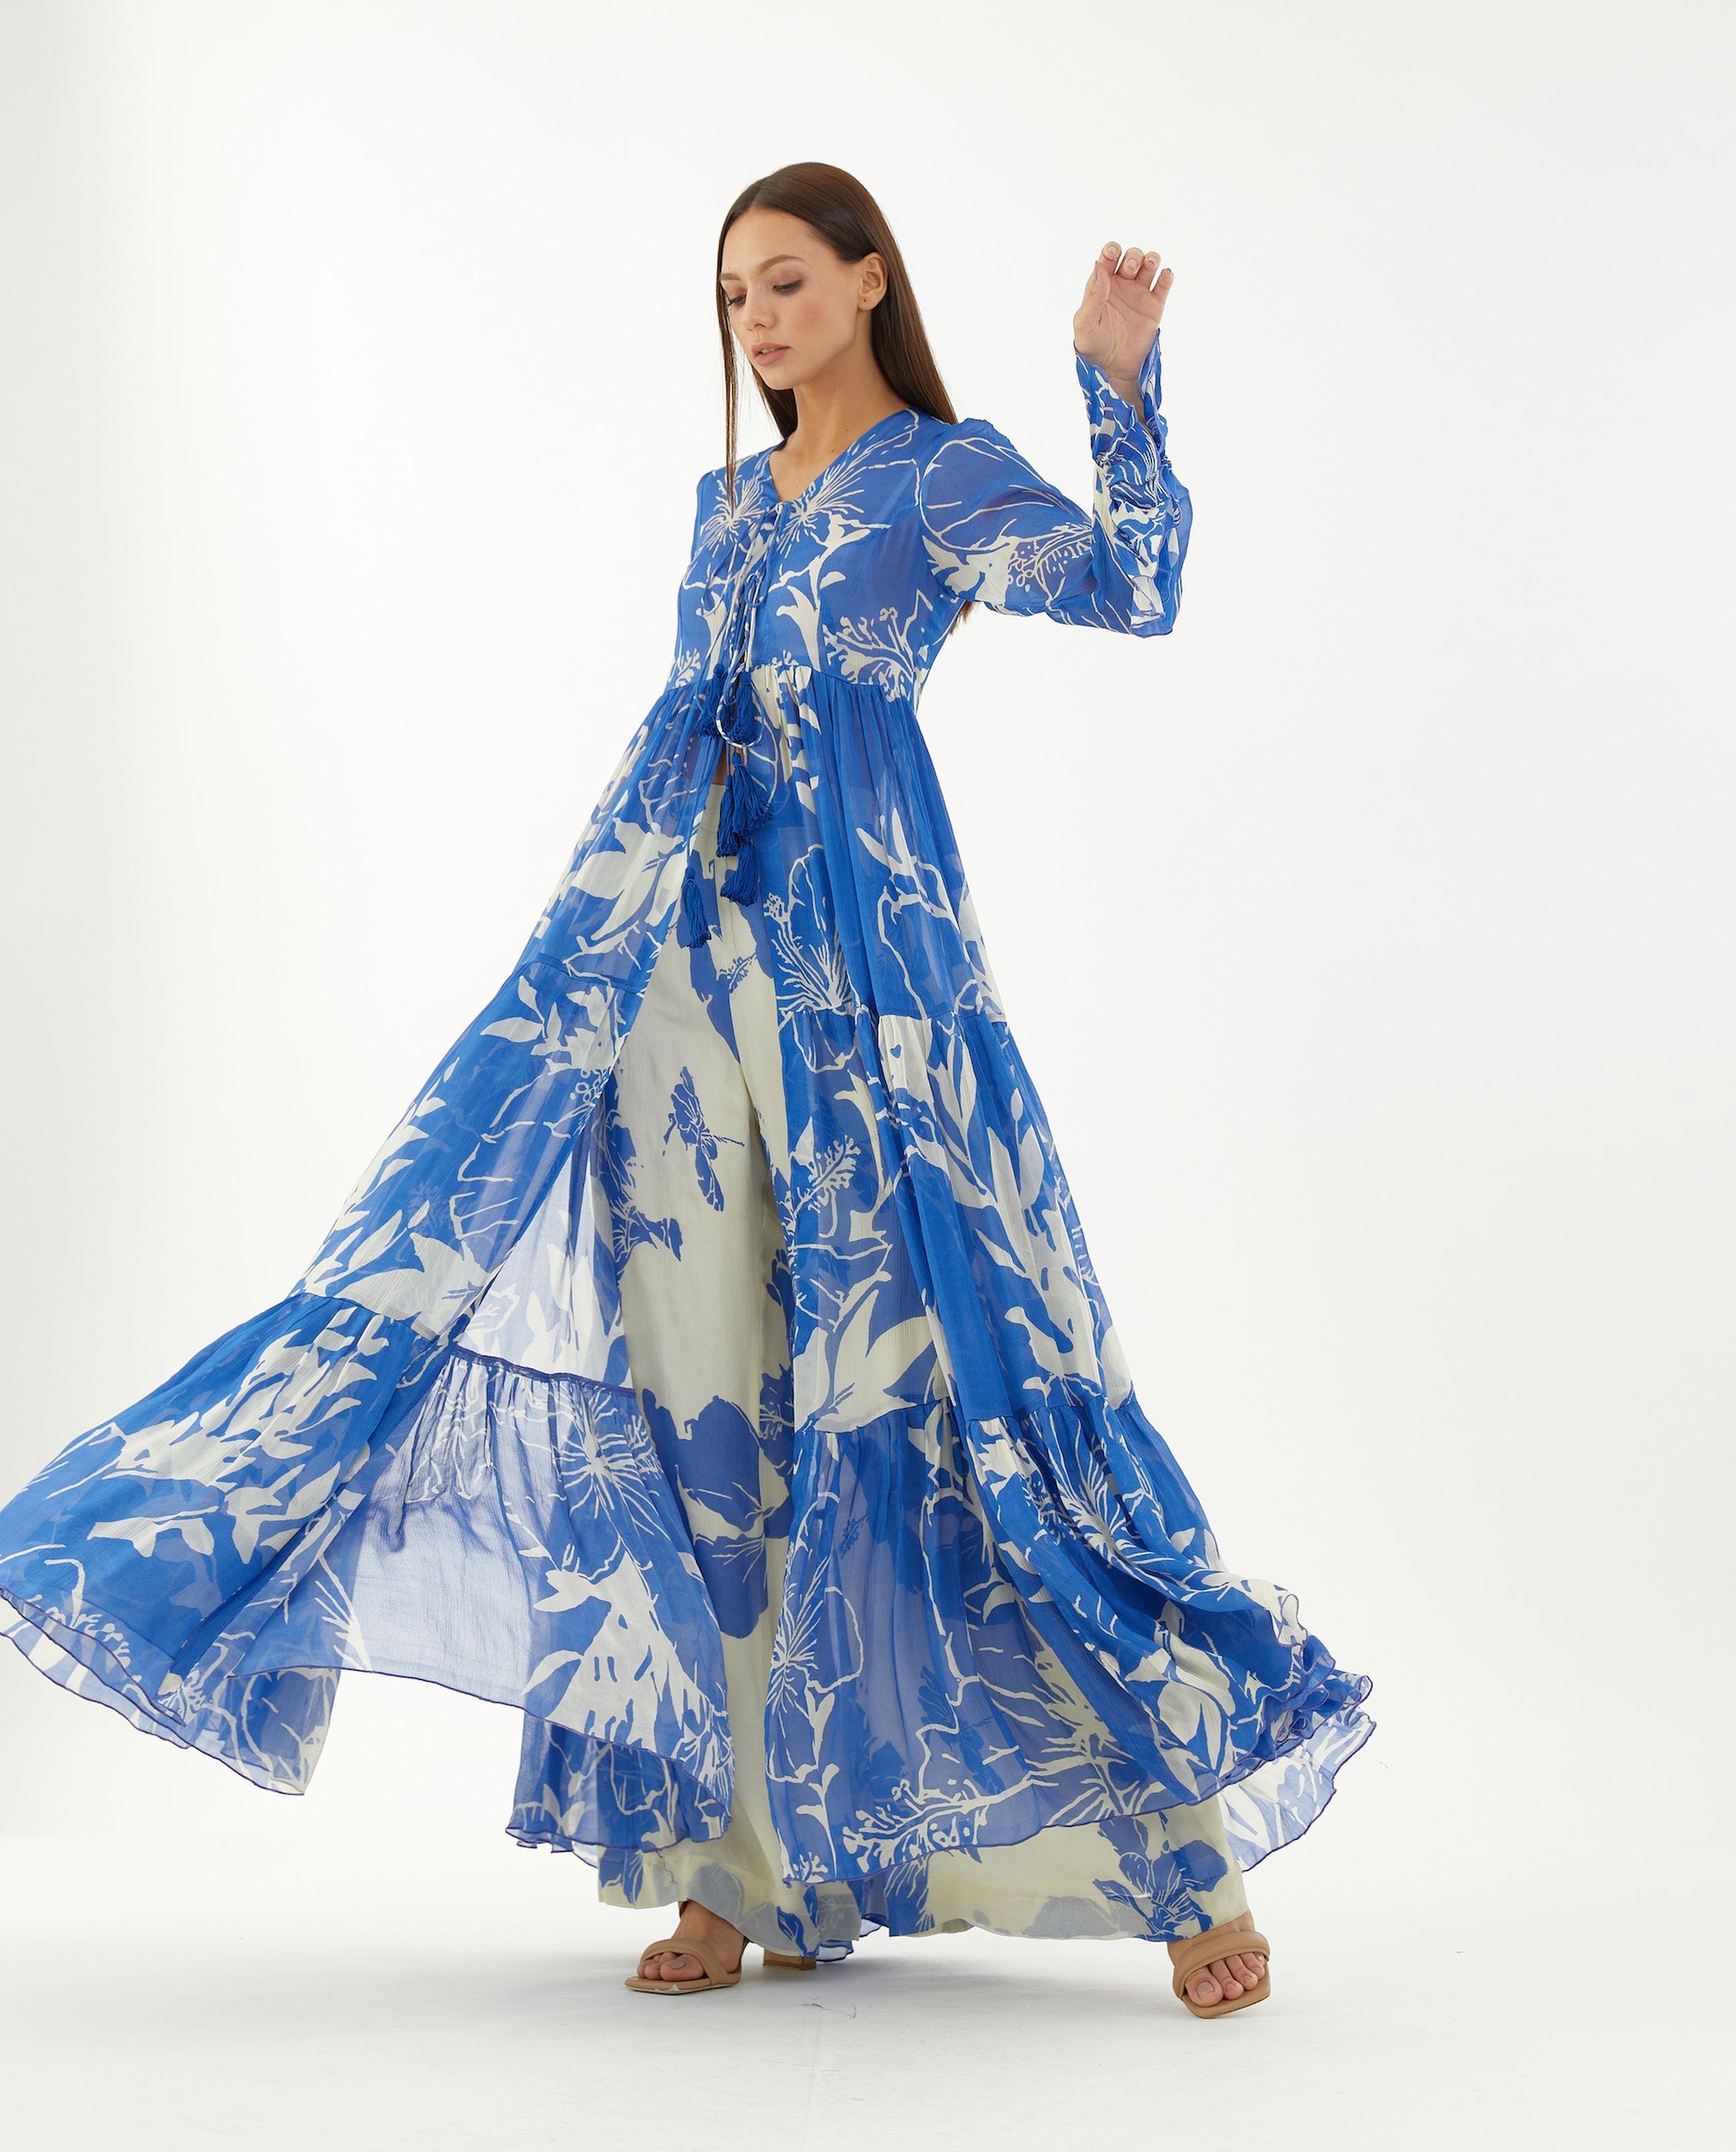
BLUE AND WHITE FLORAL THREE LAYER FRONT OPEN CAPE
BLUE AND WHITE FLORAL THREE LAYER FRONT OPEN CAPE Fabric: CHIFFON Care: Dry Clean
Brand: Koai
Category: Apparel & Accessories > Clothing > Outerwear > Coats & Jackets > Capes